New York COVID-19 nursing home scandal

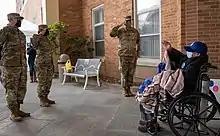
Members of the New York Army National Guard visit a nursing home resident in December 2020

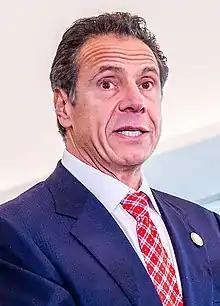
Governor Andrew Cuomo and his staff were in the spotlight after their alleged cover-up of nursing home deaths.

In January 2021, Attorney General of New York Letitia James released a report finding that Governor Andrew Cuomo had understated the toll of COVID-19-related deaths in state nursing homes by as much as 50 percent. The scandal was made public on February 11, 2021, when the "New York Post" reported that Melissa DeRosa, a secretary and aide to Cuomo, privately apologized to lawmakers for the administration withholding the nursing-home death toll in fear that then-President Donald Trump would "turn this into a giant political football".